Dōjin Work

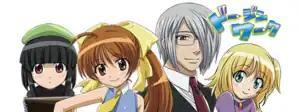
The main characters of "Dōjin Work" (from left to right): Tsuyuri, Najimi, Justice, and Sōra.

"Dōjin Work" was written and illustrated by Hiroyuki and began serialization in the "Manga Time Kirara Carat" magazine on November 28, 2004, published by Houbunsha. The manga has made guest appearances in another manga magazine by the same publishing company called "Manga Time Kirara". Starting with the April 2006 issue of "Manga Time Kirara Forward", the manga has been serialized side-by-side in "Forward" and in the original serialization magazine, "Carat". The manga ended serialization in "Manga Time Kirara" on February 9, 2008 and the chapters collected into six "tankōbon" volumes.